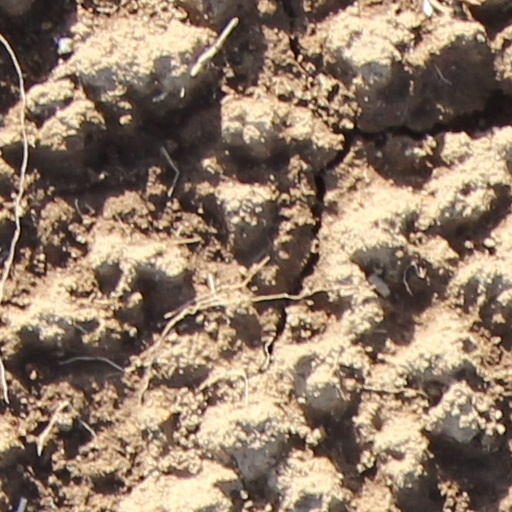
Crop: wheat